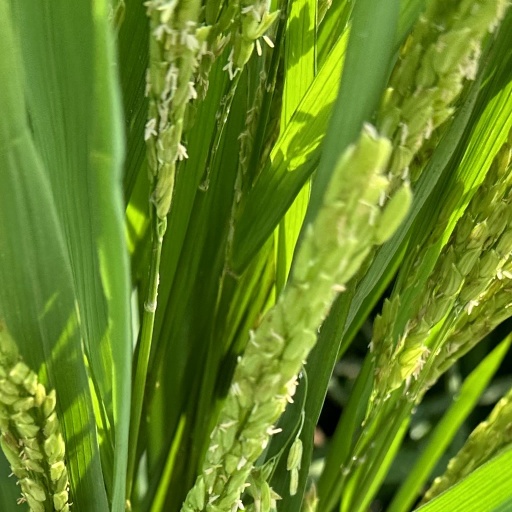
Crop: rice